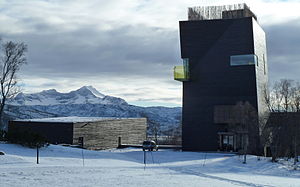
Knut Hamsun / Opvækst
Hamsun-centeret på Hamarøy.
"Knut Hamsun født som Knud Pedersen var en af Norges tre nobelprisvindere i litteratur, og en af de vigtige forfattere for moderne og ekspressionistisk literatur. Hans gennembrud kom med romanen Sult i 1890, og Hamsun skrev i alt mere end 40 romaner, samt skuespil og digtsamlinger. Forfatterskabet kan inddeles i tre faser, en ""ny-romantisk"" og stærkt subjektiv, en periode med udprøving af forskellige genrer og den afsluttende, socialkritiske fase med satiriske samfundsromaner.